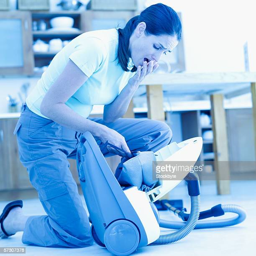
side profile of a young woman emptying a vacuum cleaner